Question: Please indicate a possible affordance area of the chair that can be used for sitting
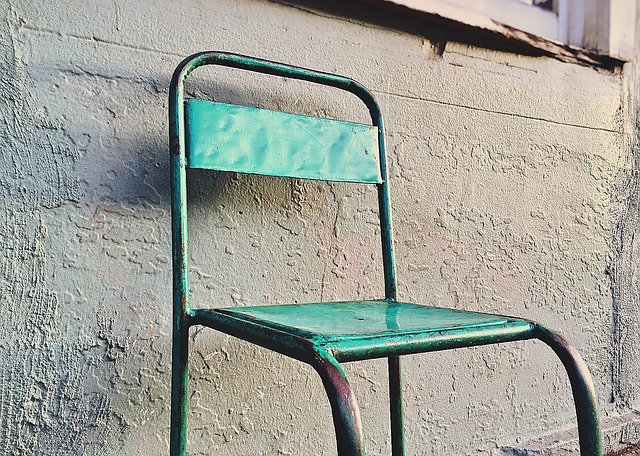
Answer: [199, 299, 538, 351]